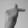
ASL letter: T